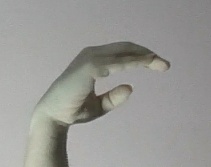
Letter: jeem